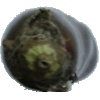
Label: Eggplant 1